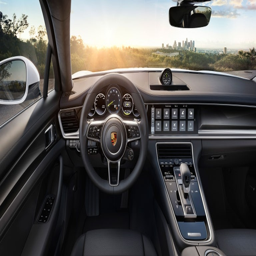
the newly retrofitted cockpit of the hybrid vehicle .